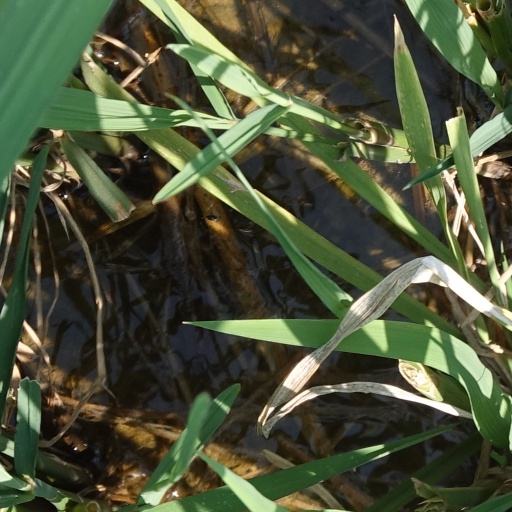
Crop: rice